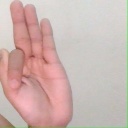
अक्षर: फ